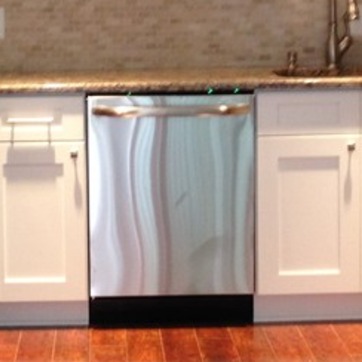
Material: metal